George Baksa

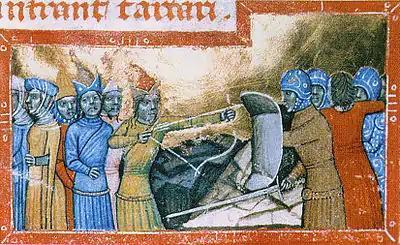
Mongols in Hungary in 1285, depicted in the "Illuminated Chronicle"

The Mongols of the Golden Horde invaded Hungary under the command of Khans Talabuga and Nogai in the late winter of 1285. While Nogai stormed into Transylvania, Talabuga led his troops via Transcarpathia and directly threatened and plundered, among others, George Baksa's newly acquired lands and villages in Sáros and Zemplén counties, which laid along the border with the Kingdom of Galicia–Volhynia. According to Ladislaus' royal charter issued in 1288, George gathered his army and the auxiliary troops of his kinsfolk, companions and friends, and struggled with the invading Mongols repeatedly, "effectively and praiseworthy, as a testimony to the defense and loyalty of Our Crown". The document also narrates, several of his relatives and "familiares" suffered a lot of serious injuries or died. George and his army freed many prisoners in the region and sent many severed heads of Mongols to the royal court. In 1298, George himself also commemorated the events, when he rewarded his "familiaris", Thomas, son of Hippolytus. Accordingly, they jointly freed enslaved Christian prisoners at the hillock of Tarkő (present-day Kamenica in Slovakia). They also fought near the fort of Regéc, where George was injured and fell off the horse. Thomas handed his own horse to his lord and thus George avoided "deadly peril". The invasion lasted for two months before the Mongols withdrew. Nogai and Talabuga invaded Lesser Poland in December 1287. In addition to looting, its purpose was to prevent High Duke Leszek II the Black from interfering in Hungarian and Ruthenian affairs. When the Mongols laid siege to Kraków, Leszek with his family and escort escaped to Hungary and sought assistance from Ladislaus IV. "On his own initiative", as the king's charter narrates, George Baksa led a Hungarian expedition into Poland in early 1288. His expeditionary force came up from Podolin and Késmárk (present-day Podolínec and Kežmarok in Slovakia, respectively), adding local Polish troops to their number on the way. His army completely surprised a small Mongol army of 1,000 men and annihilated it in the Battle of Stary Sącz at Sandecz (present-day Stary Sącz), also killing their commander. Thereafter, they freed "countless prisoners" from captivity. This was the last major engagement of the invasion. Leszek mobilized the main Polish army in the meantime and sought to join it with George's Hungarians; recognizing that his remaining forces would be dispersed and outnumbered if they remained, Nogai regrouped his men and retreated from Poland with most of his army intact. He arrived back in Ruthenia in late January 1288. Another group of Mongol marauders attempted to storm into Hungary through Szepesség, but George's army prevented it. During that time, in the spring of 1288, there were various clashes between the two armies and George's troops "guarded the border around the clock" against the besieger Mongols. After his success, the Mongols had gradually retreated from the region. For his effective aid and efforts, George Baksa was granted the possession of Wielogłowy, near Sandecz, by High Duke Leszek II after the campaign.